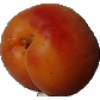
Label: Apricot 1